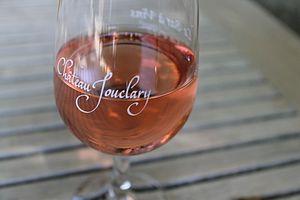
AOC Cabardès Château Jouclary rosé
Le cabardès est un vin d'appellation d'origine contrôlée produit au nord-ouest de Carcassonne, dans l'Aude.